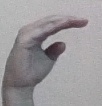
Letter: jeem